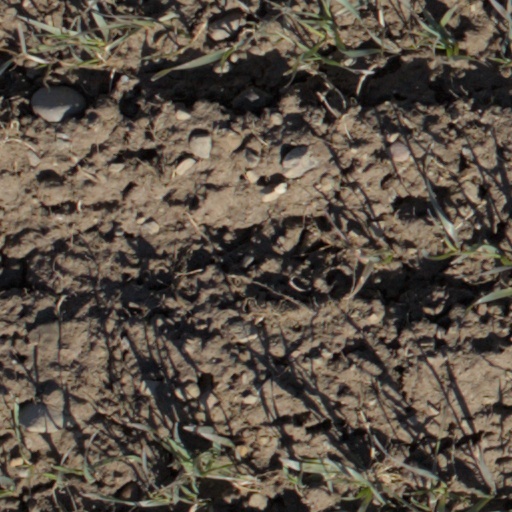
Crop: wheat